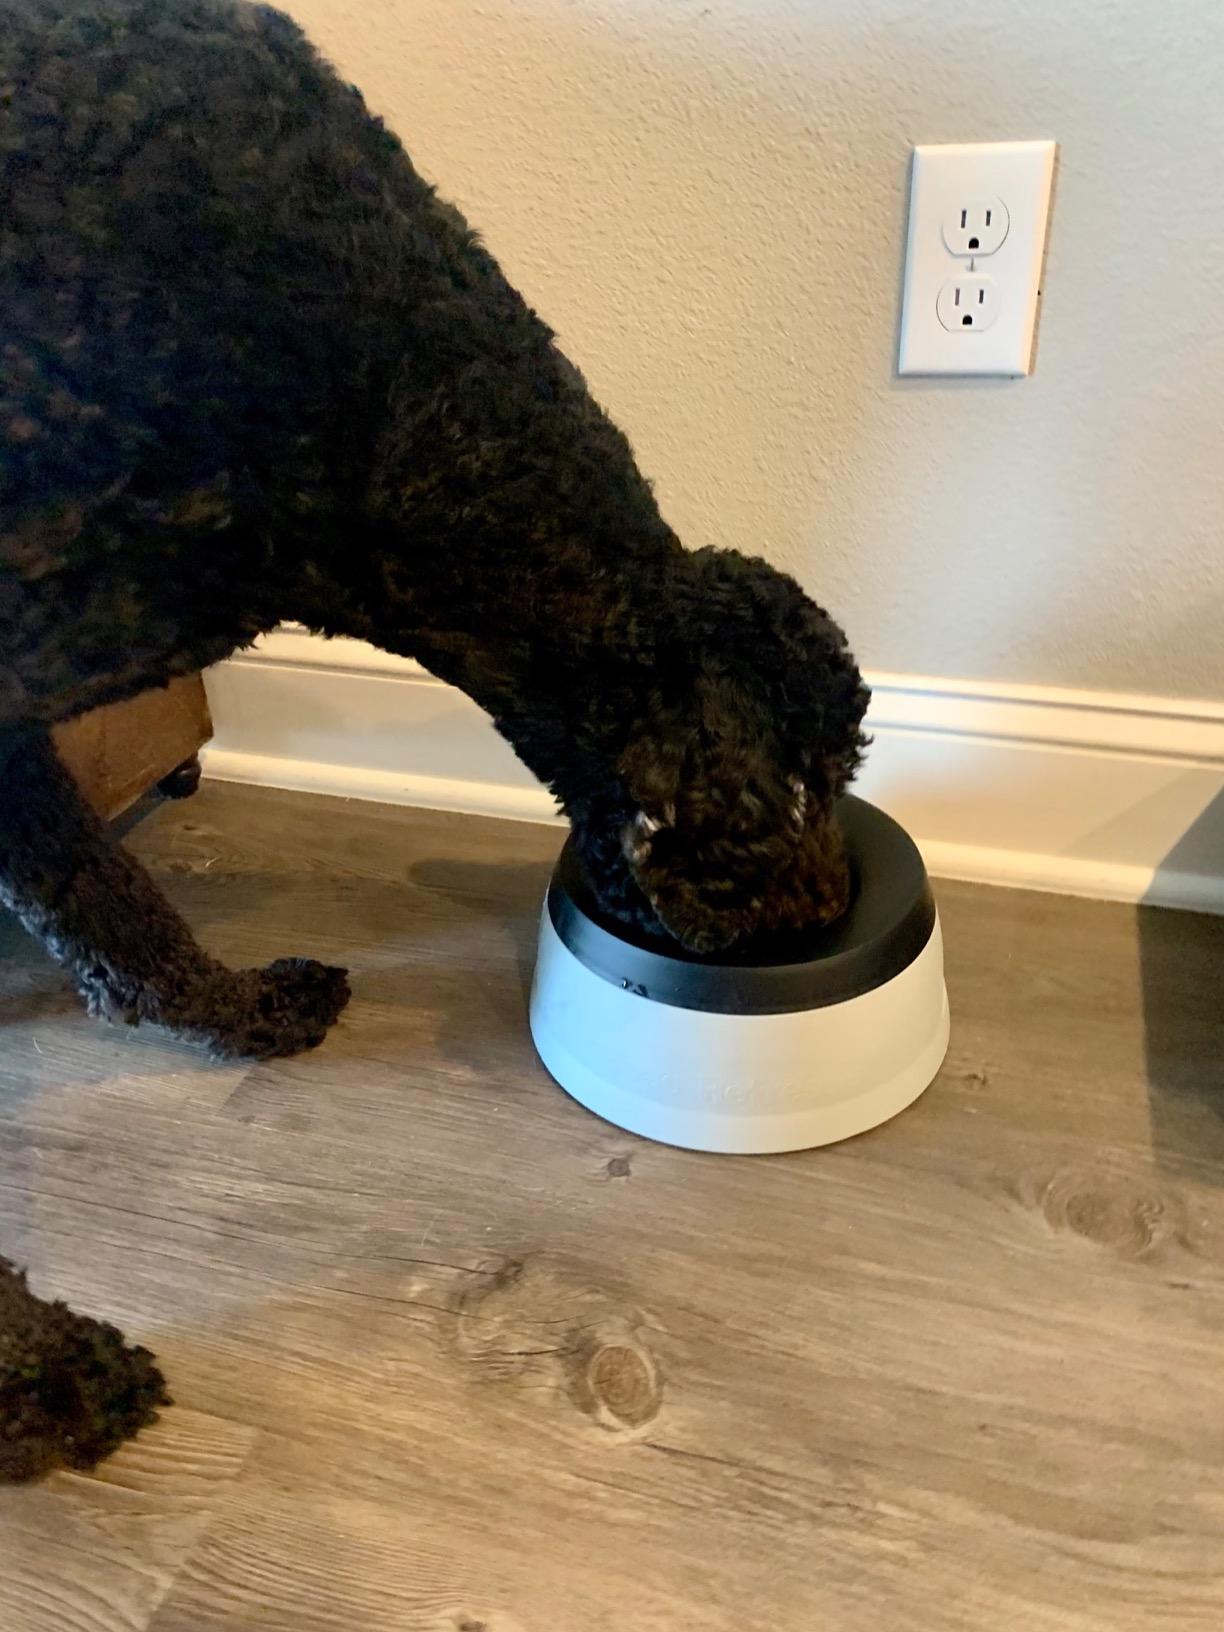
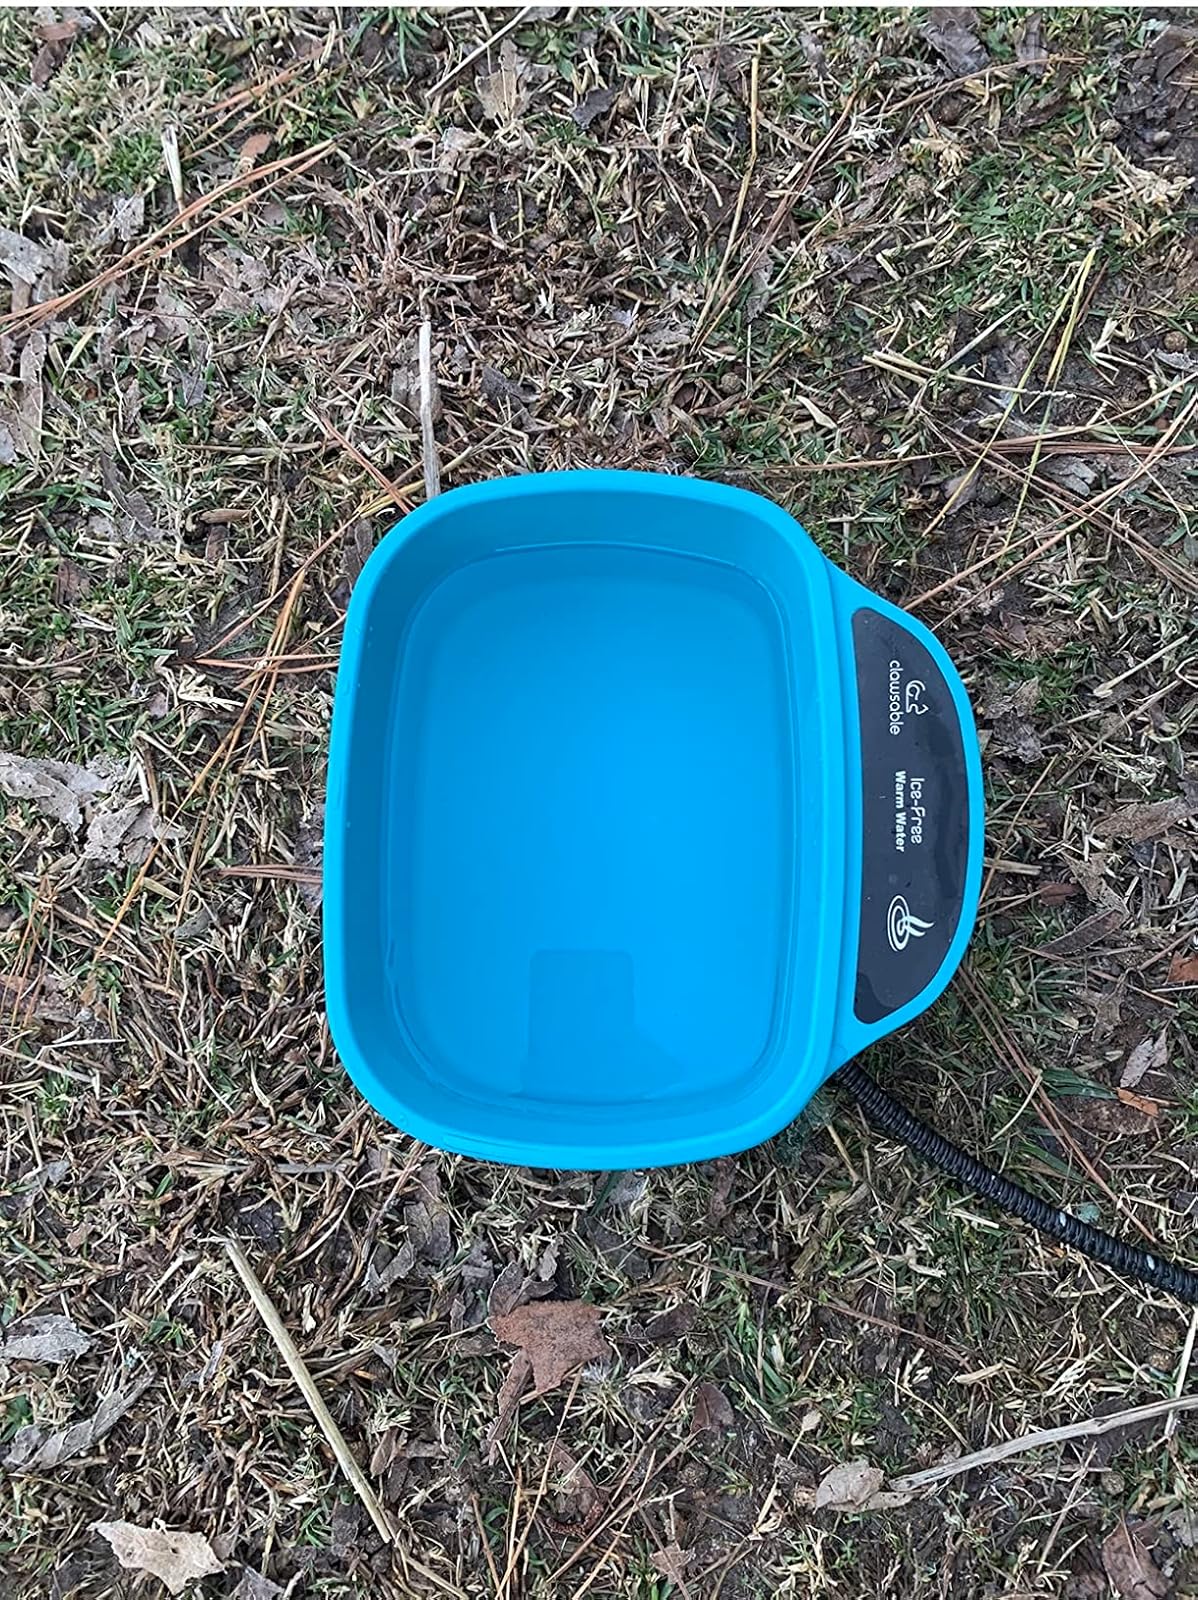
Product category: items_bowl
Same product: no